John Moray Stuart-Young

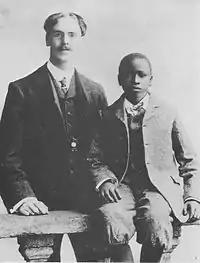
Stuart-Young and Ibrahim the Unkissed

John Moray Stuart-Young (1881–1939) was an English Uranian poet, memoirist, novelist and merchant trader. Stuart-Young published numerous works, including books of poetry, novels, descriptions of African life and autobiographical works. His poems are closely linked to fin-de-siècle and Uranian themes, being informed by decadence, colonialism, and pederasty.